Zheltuga Republic

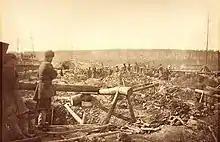
Zheltuga miners at work

Punishment within Zheltuga was strict – some punishments would be doled out with a "ternovnik", or spiked whip, which meant almost certain death. Thieves received 500 "ternovnik" whips, sodomites, other criminals accused of "unnatural vices and crimes", people carrying weapons while drunk, people who made false gold sand, and people who shot guns within the limits of the Republic without a good cause received 500 normal whips, people who brought women into Zheltuga without express permission were hit 400 times with a stick, people who offered up their work tools as a pledge received 300 blows with a stick, and people who made loud noises at night were dealt 200 blows with a stick.